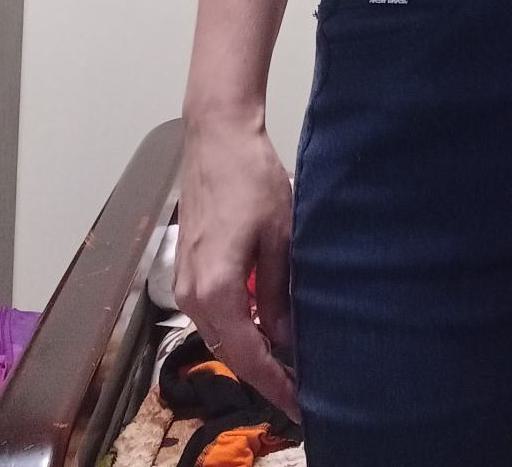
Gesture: no_gesture